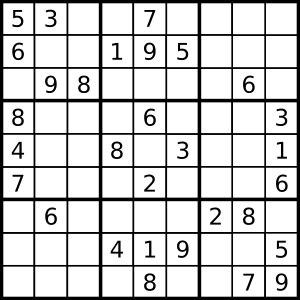
Le sudoku, est un jeu en forme de grille défini en 1979 par l’Américain Howard Garns, mais inspiré du carré latin, ainsi que du problème des 36 officiers du mathématicien suisse Leonhard Euler.